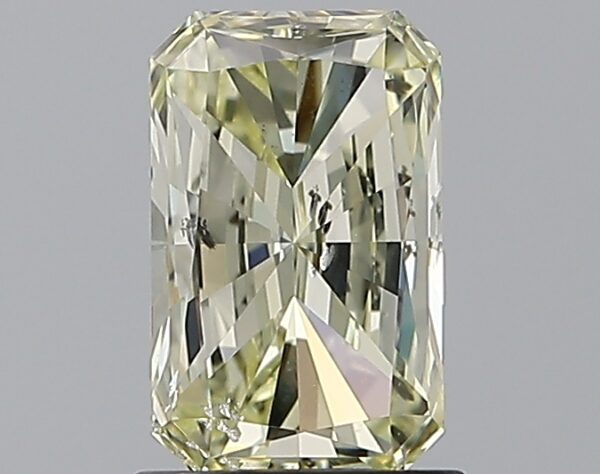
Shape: pear
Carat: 0.72
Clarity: SI1
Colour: H
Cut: EX
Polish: EX
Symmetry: VG
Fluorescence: N
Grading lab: GIA
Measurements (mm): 7.78 x 5.07 x 3.05